Pedestrian zone

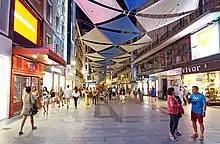
Calle de Preciados, Madrid

The main problems are related to parking management. Where parking is not controlled in the surrounding area, this often results in complaints from neighbours about overspill parking.